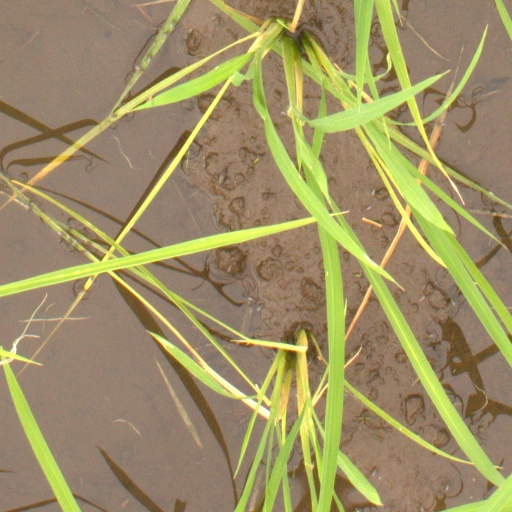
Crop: rice